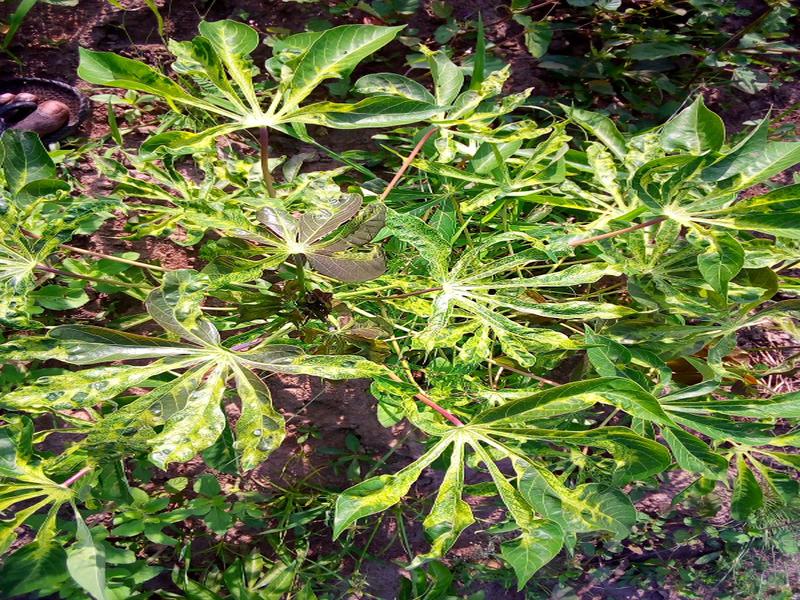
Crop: cassava
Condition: mosaic_disease